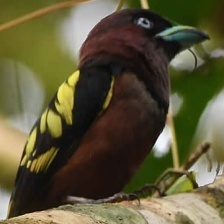
Species: BANDED BROADBILL
Scientific name: EURYLAIMUS JAVANICUS